Alfred Aston

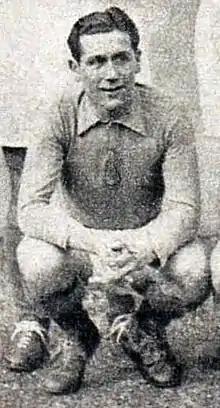
Aston in 1942

Alfred Aston (16 May 1912 – 8 February 2003) was a French football winger and manager. He was part of France national team at the FIFA World Cup 1934 and 1938. He was capped 31 times for his country.